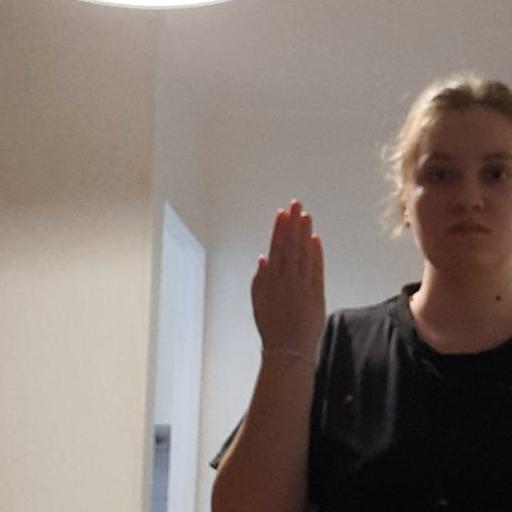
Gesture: stop_inverted